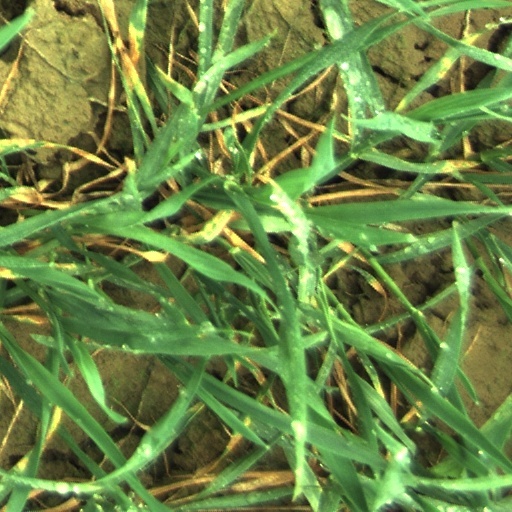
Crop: wheat